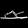
Label: Sandal